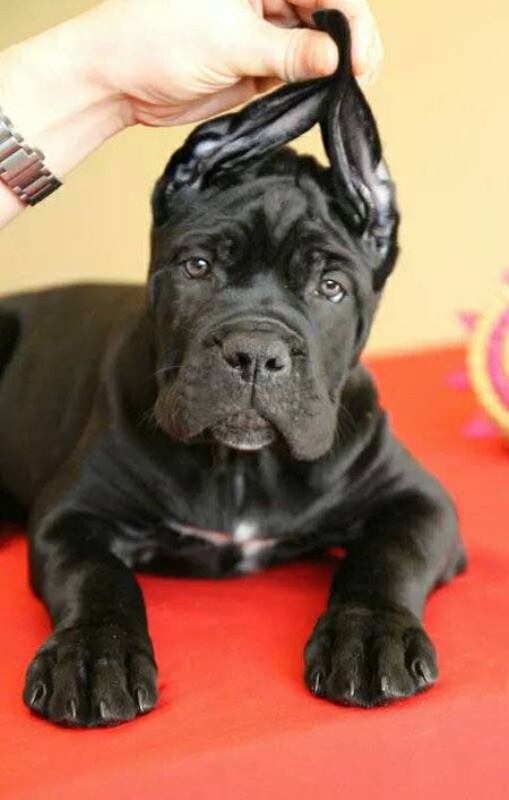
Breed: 253-n000105-Cane_Carso